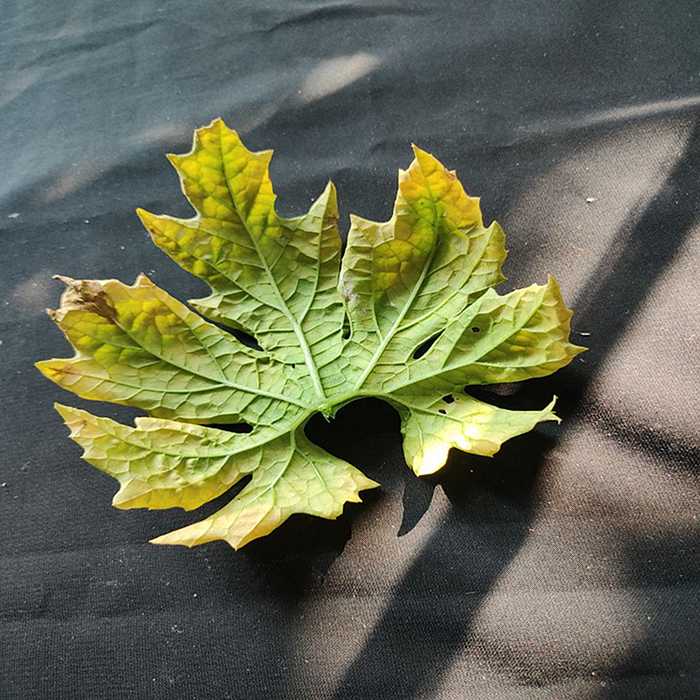
Plant: Bitter Gourd
Label: Fusarium wilt